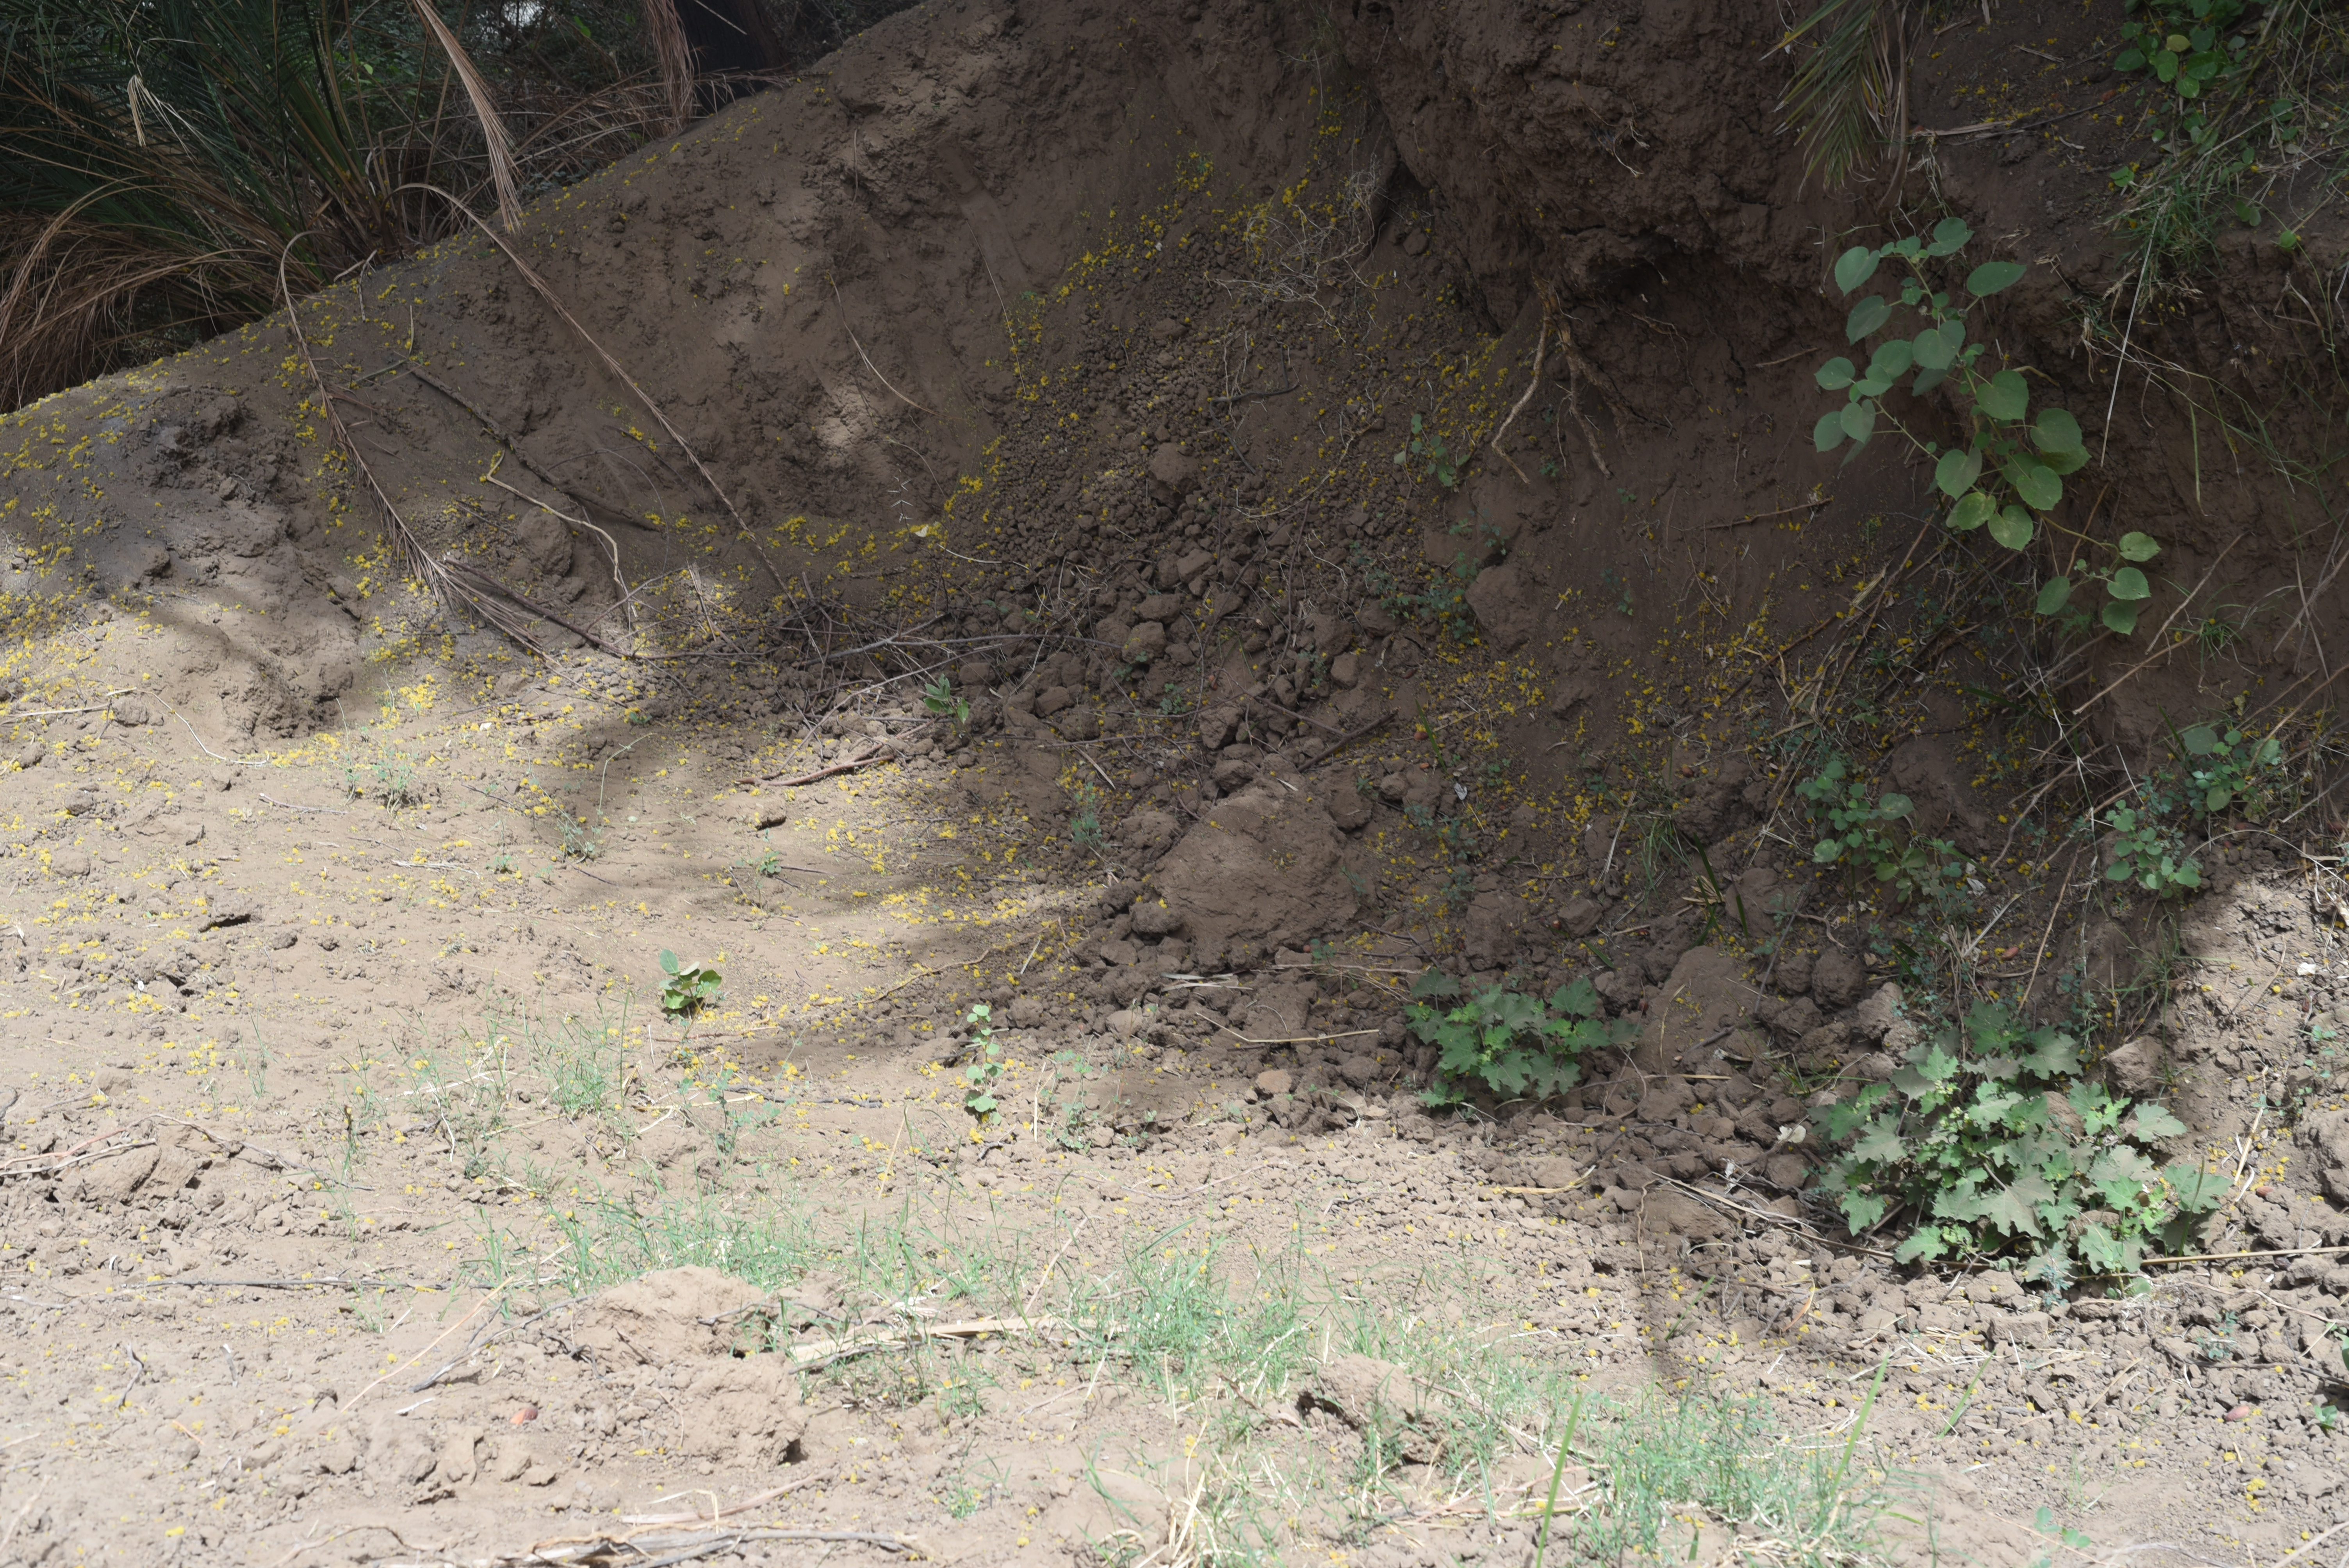
الوصف بالفصحى: تربة ساحلية تنتشر فيها شجيرات خضراء وصفراء.
الوصف بالعامية السودانية: تراب بحر وفيهو شجيرات خضرا وصفرا.
التصنيف: Nature & Landscape
التصنيف الفرعي: Open countryside